Moon Dogs (short story collection)

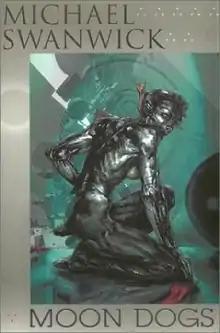
First edition (publ. NESFA Press) Cover artist: RicK Berry

Moon Dogs is a collection of science fiction short stories and essays by Michael Swanwick. It was published by NESFA Press in 2000 to commemorate his appearance as Guest of Honor at Boskone 37. It includes collaborations with Gardner Dozois and Jack Dann.